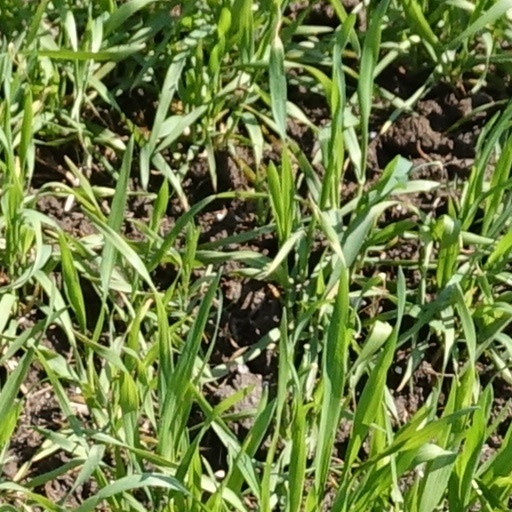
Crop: wheat